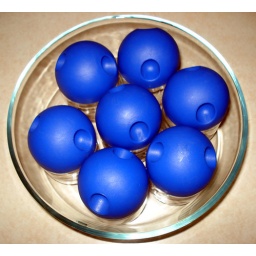
7 little glass jars in larger glass bowl